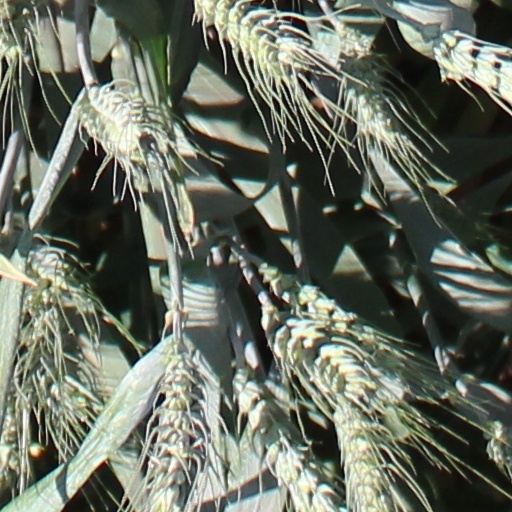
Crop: wheat